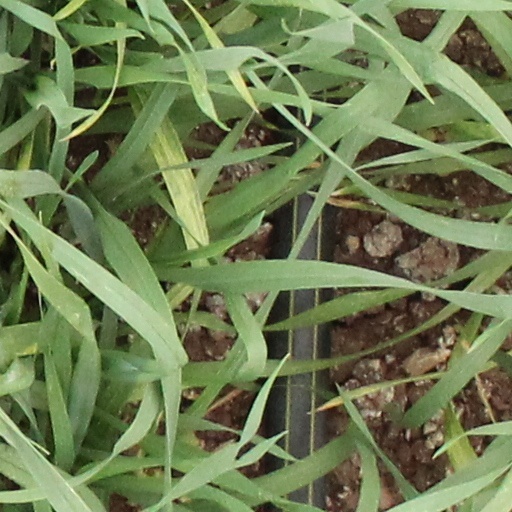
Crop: wheat